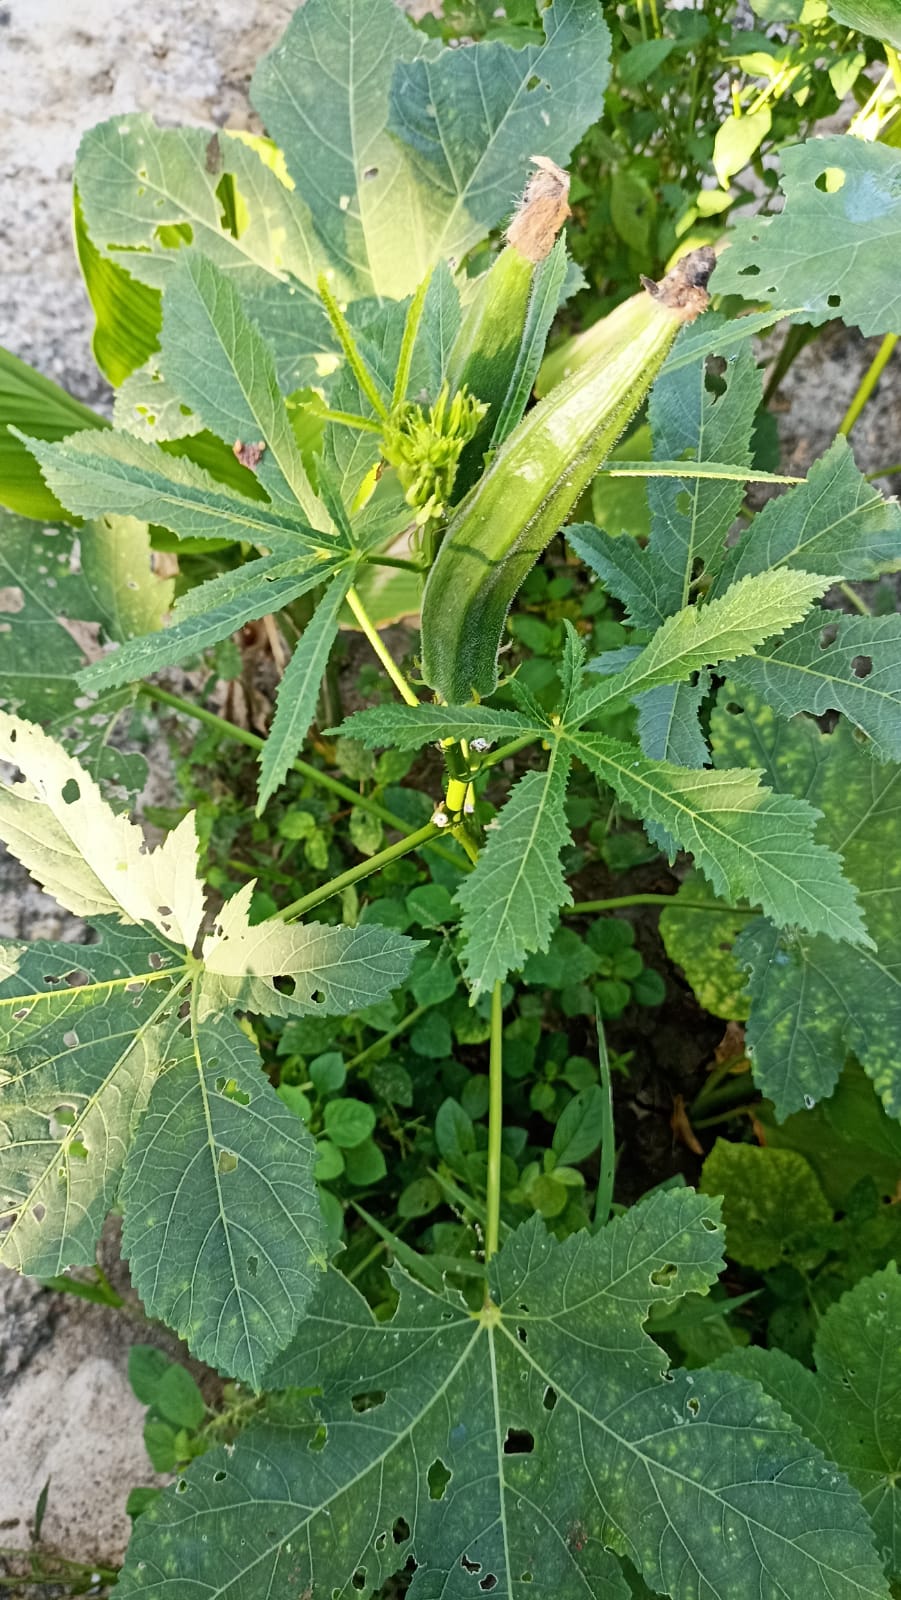
Label: Over-mature